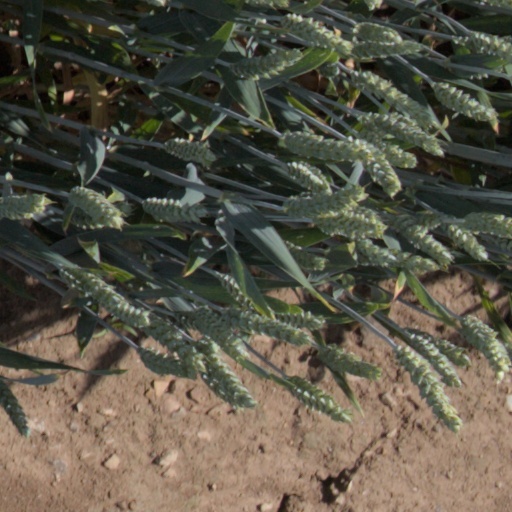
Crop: wheat